Giuseppe Sposetti

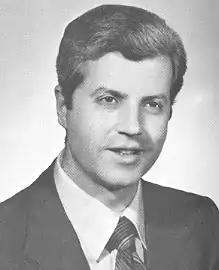
Giuseppe Sposetti

Giuseppe Sposetti (born 2 August 1933) is an Italian politician who served as a Deputy (1976–1983) and Mayor of Macerata for three terms (1967–1970, 1970–1975, 1980–1981).